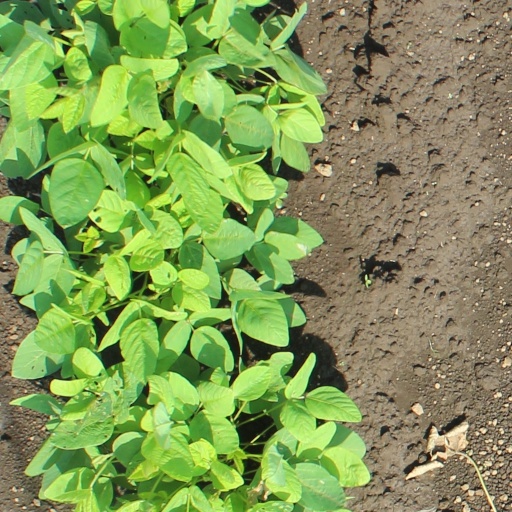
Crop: soybean